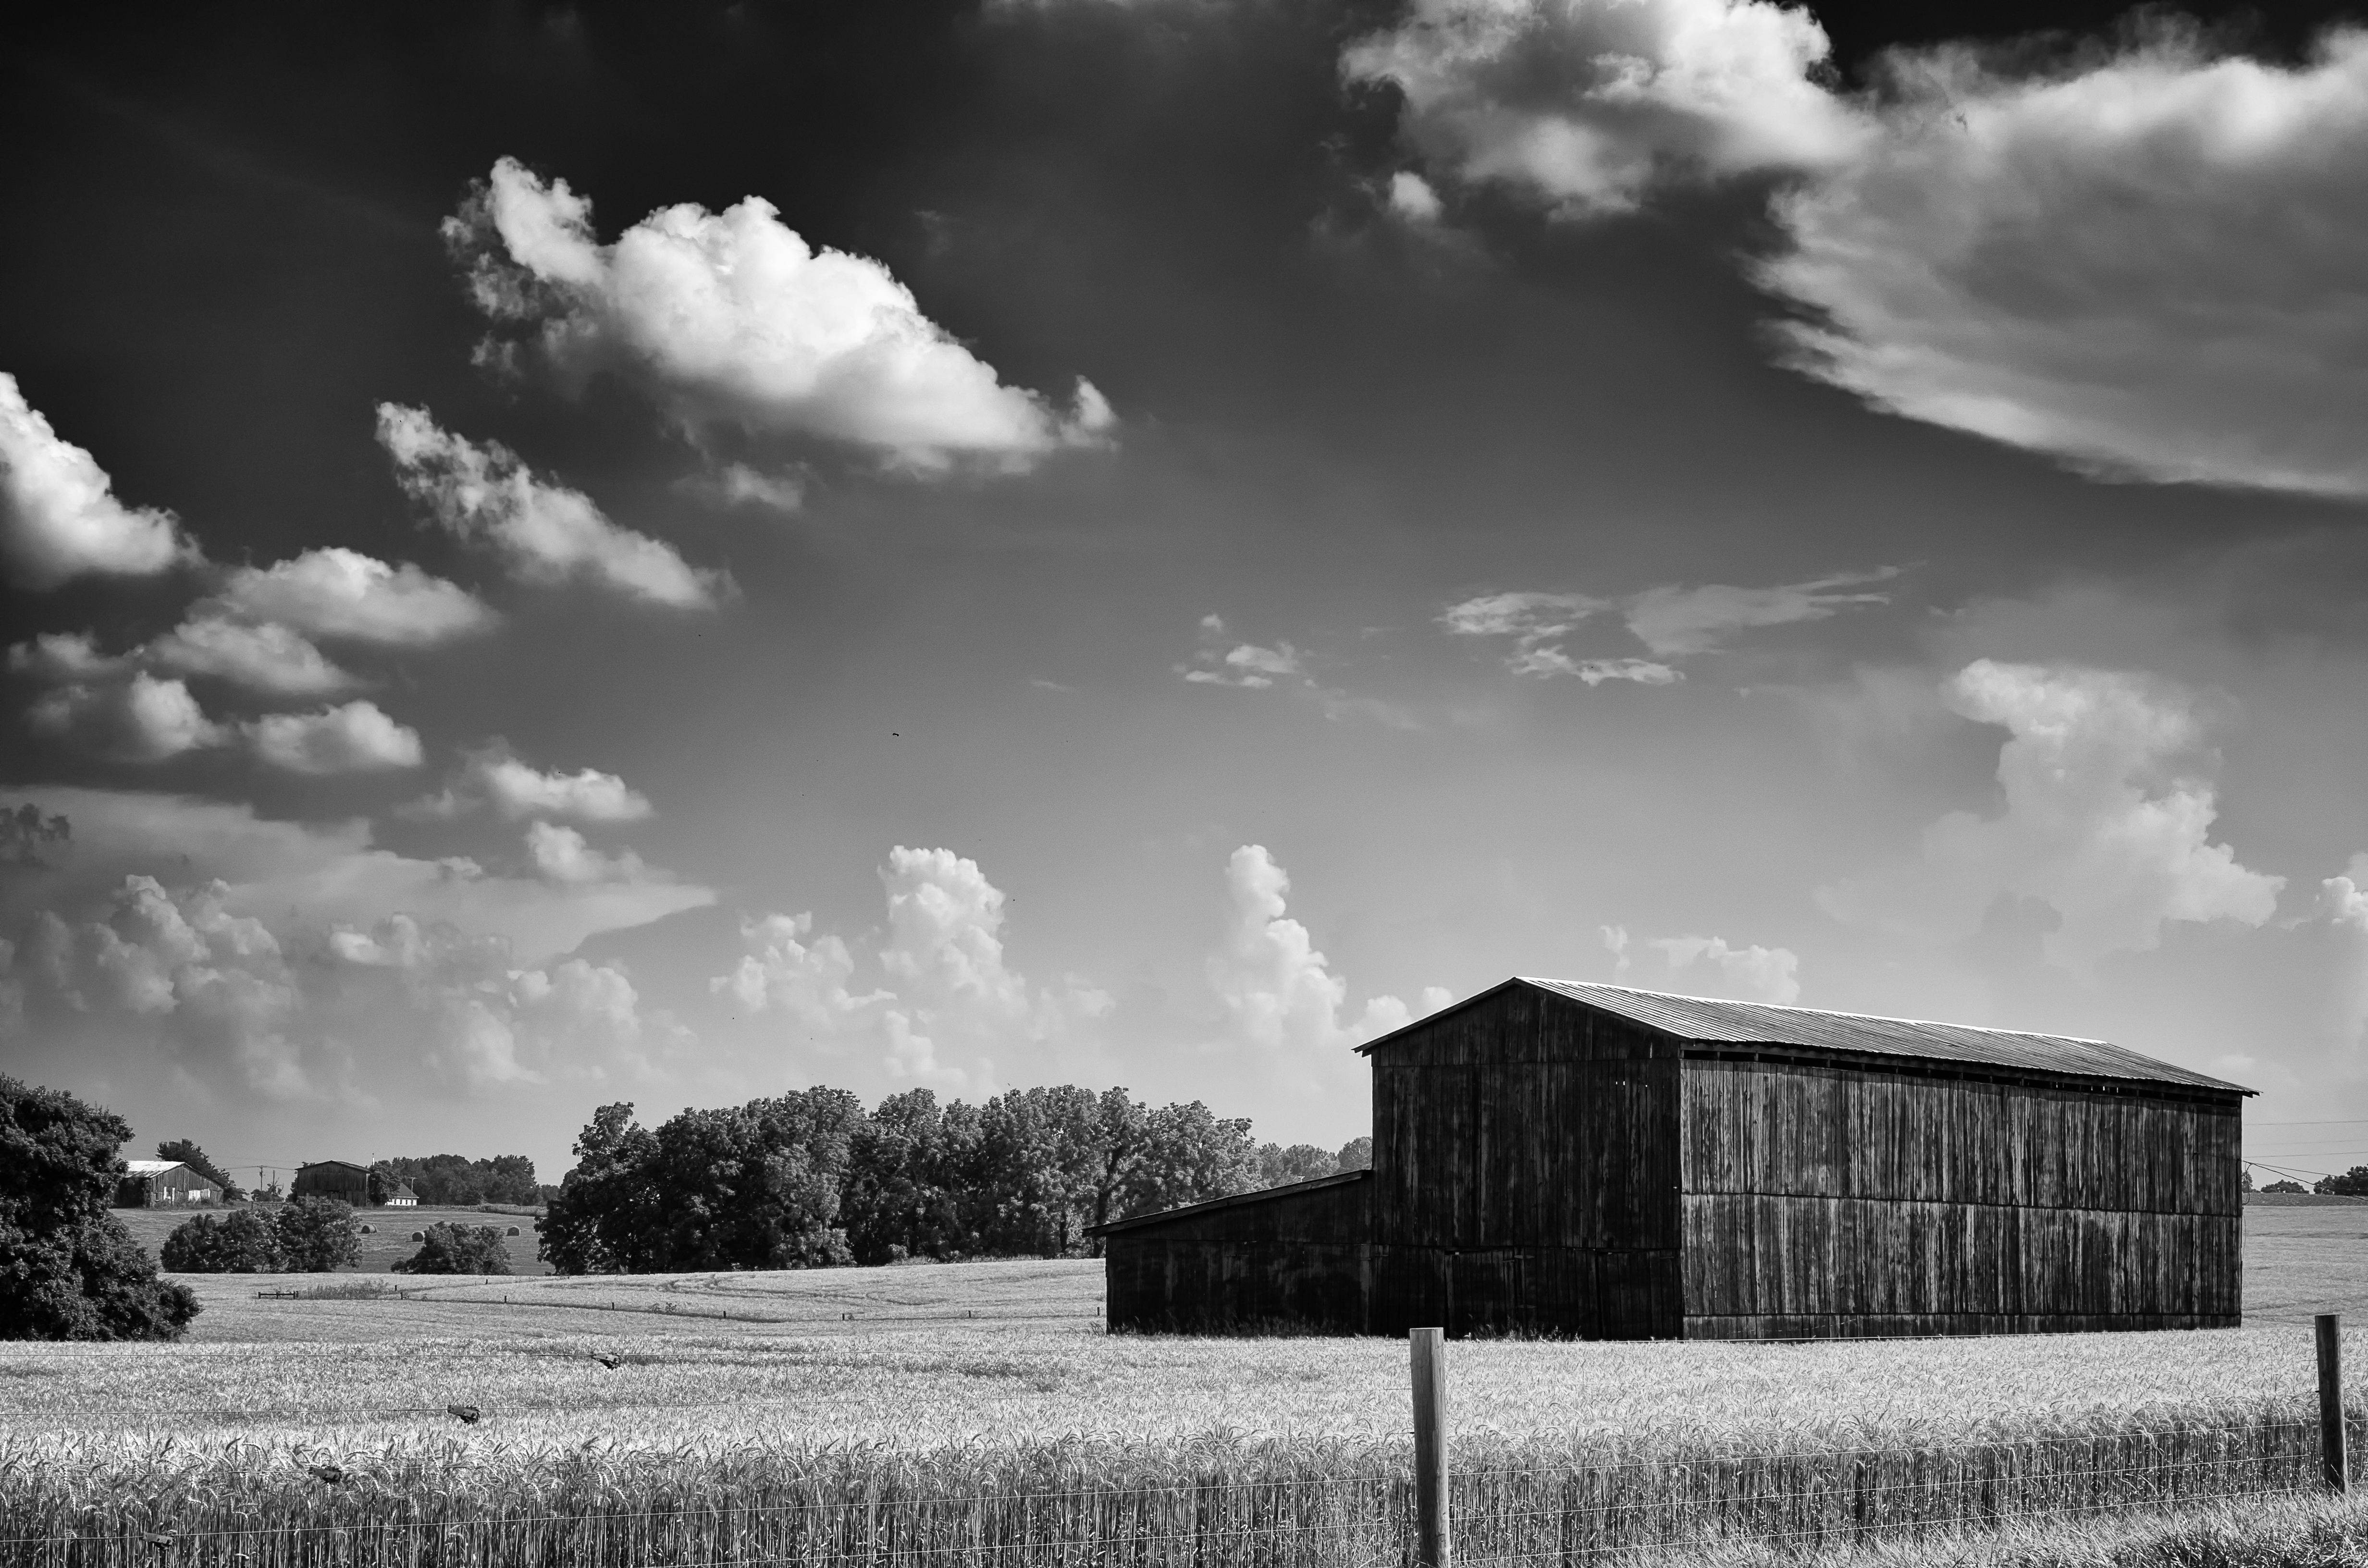
landscape, tree, grass, outdoor, cloud, black and white, sky, white, field, farm, photography, meadow, wheat, countryside, barn, atmosphere, country, rural, scenic, weather, darkness, black, monochrome, farmland, clouds, rural area, meteorological phenomenon, monochrome photography, atmosphere of earth